U.S. Route 20A (New York)

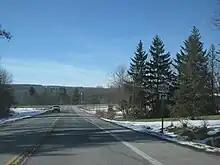
Approaching NY 15A on US 20A westbound near Hemlock. Note the errant NY 20A shield.

NY 35 was largely replaced by US 20 when U.S. Highways were first signed in New York in 1927. At the time, US 20 entered the Buffalo area on modern NY 5 and followed Big Tree Road and current US 20A east to East Aurora, where it overlapped NY 16 to reach the former routing of NY 35. From there, it continued east over former NY 35 to Geneseo before proceeding to Avon on modern NY 39. Meanwhile, NY 4 was renumbered to NY 2 to eliminate numerical duplication with the new US 4 in the Capital District. The portion of former NY 35 between Geneseo and Lakeville went unnumbered until the 1930 state highway renumbering when it became the westernmost portion of NY 254, an east–west highway that initially extended eastward along modern US 20A and CR 32 to a junction with NY 21 west of Canandaigua. NY 254 was truncated westward to NY 64 in Bristol by the following year.